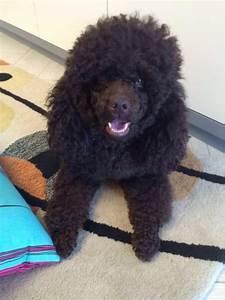
dog